Ramoceros

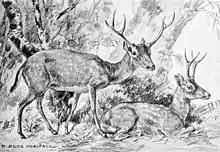
Restoration of "R. osborni" and "Cosoryx"

"Ramoceros" was a prehistoric relative of modern pronghorn ("Antilocapra americana"), which is a species of artiodactyl mammal indigenous to interior western and central North America. The modern pronghorn weighs about , whereas the smaller "Ramoceros" generally weighed .